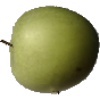
Label: apple_granny_smith